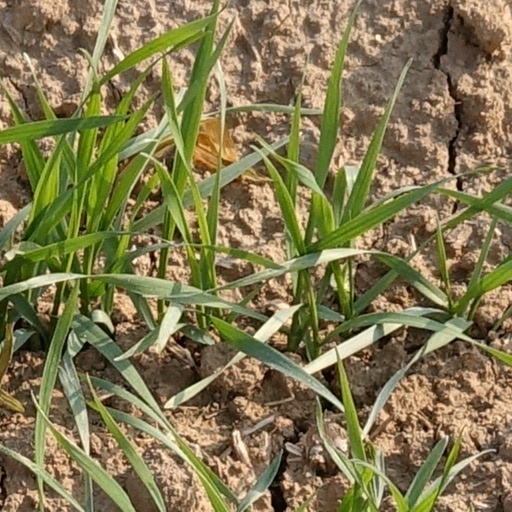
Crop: wheat